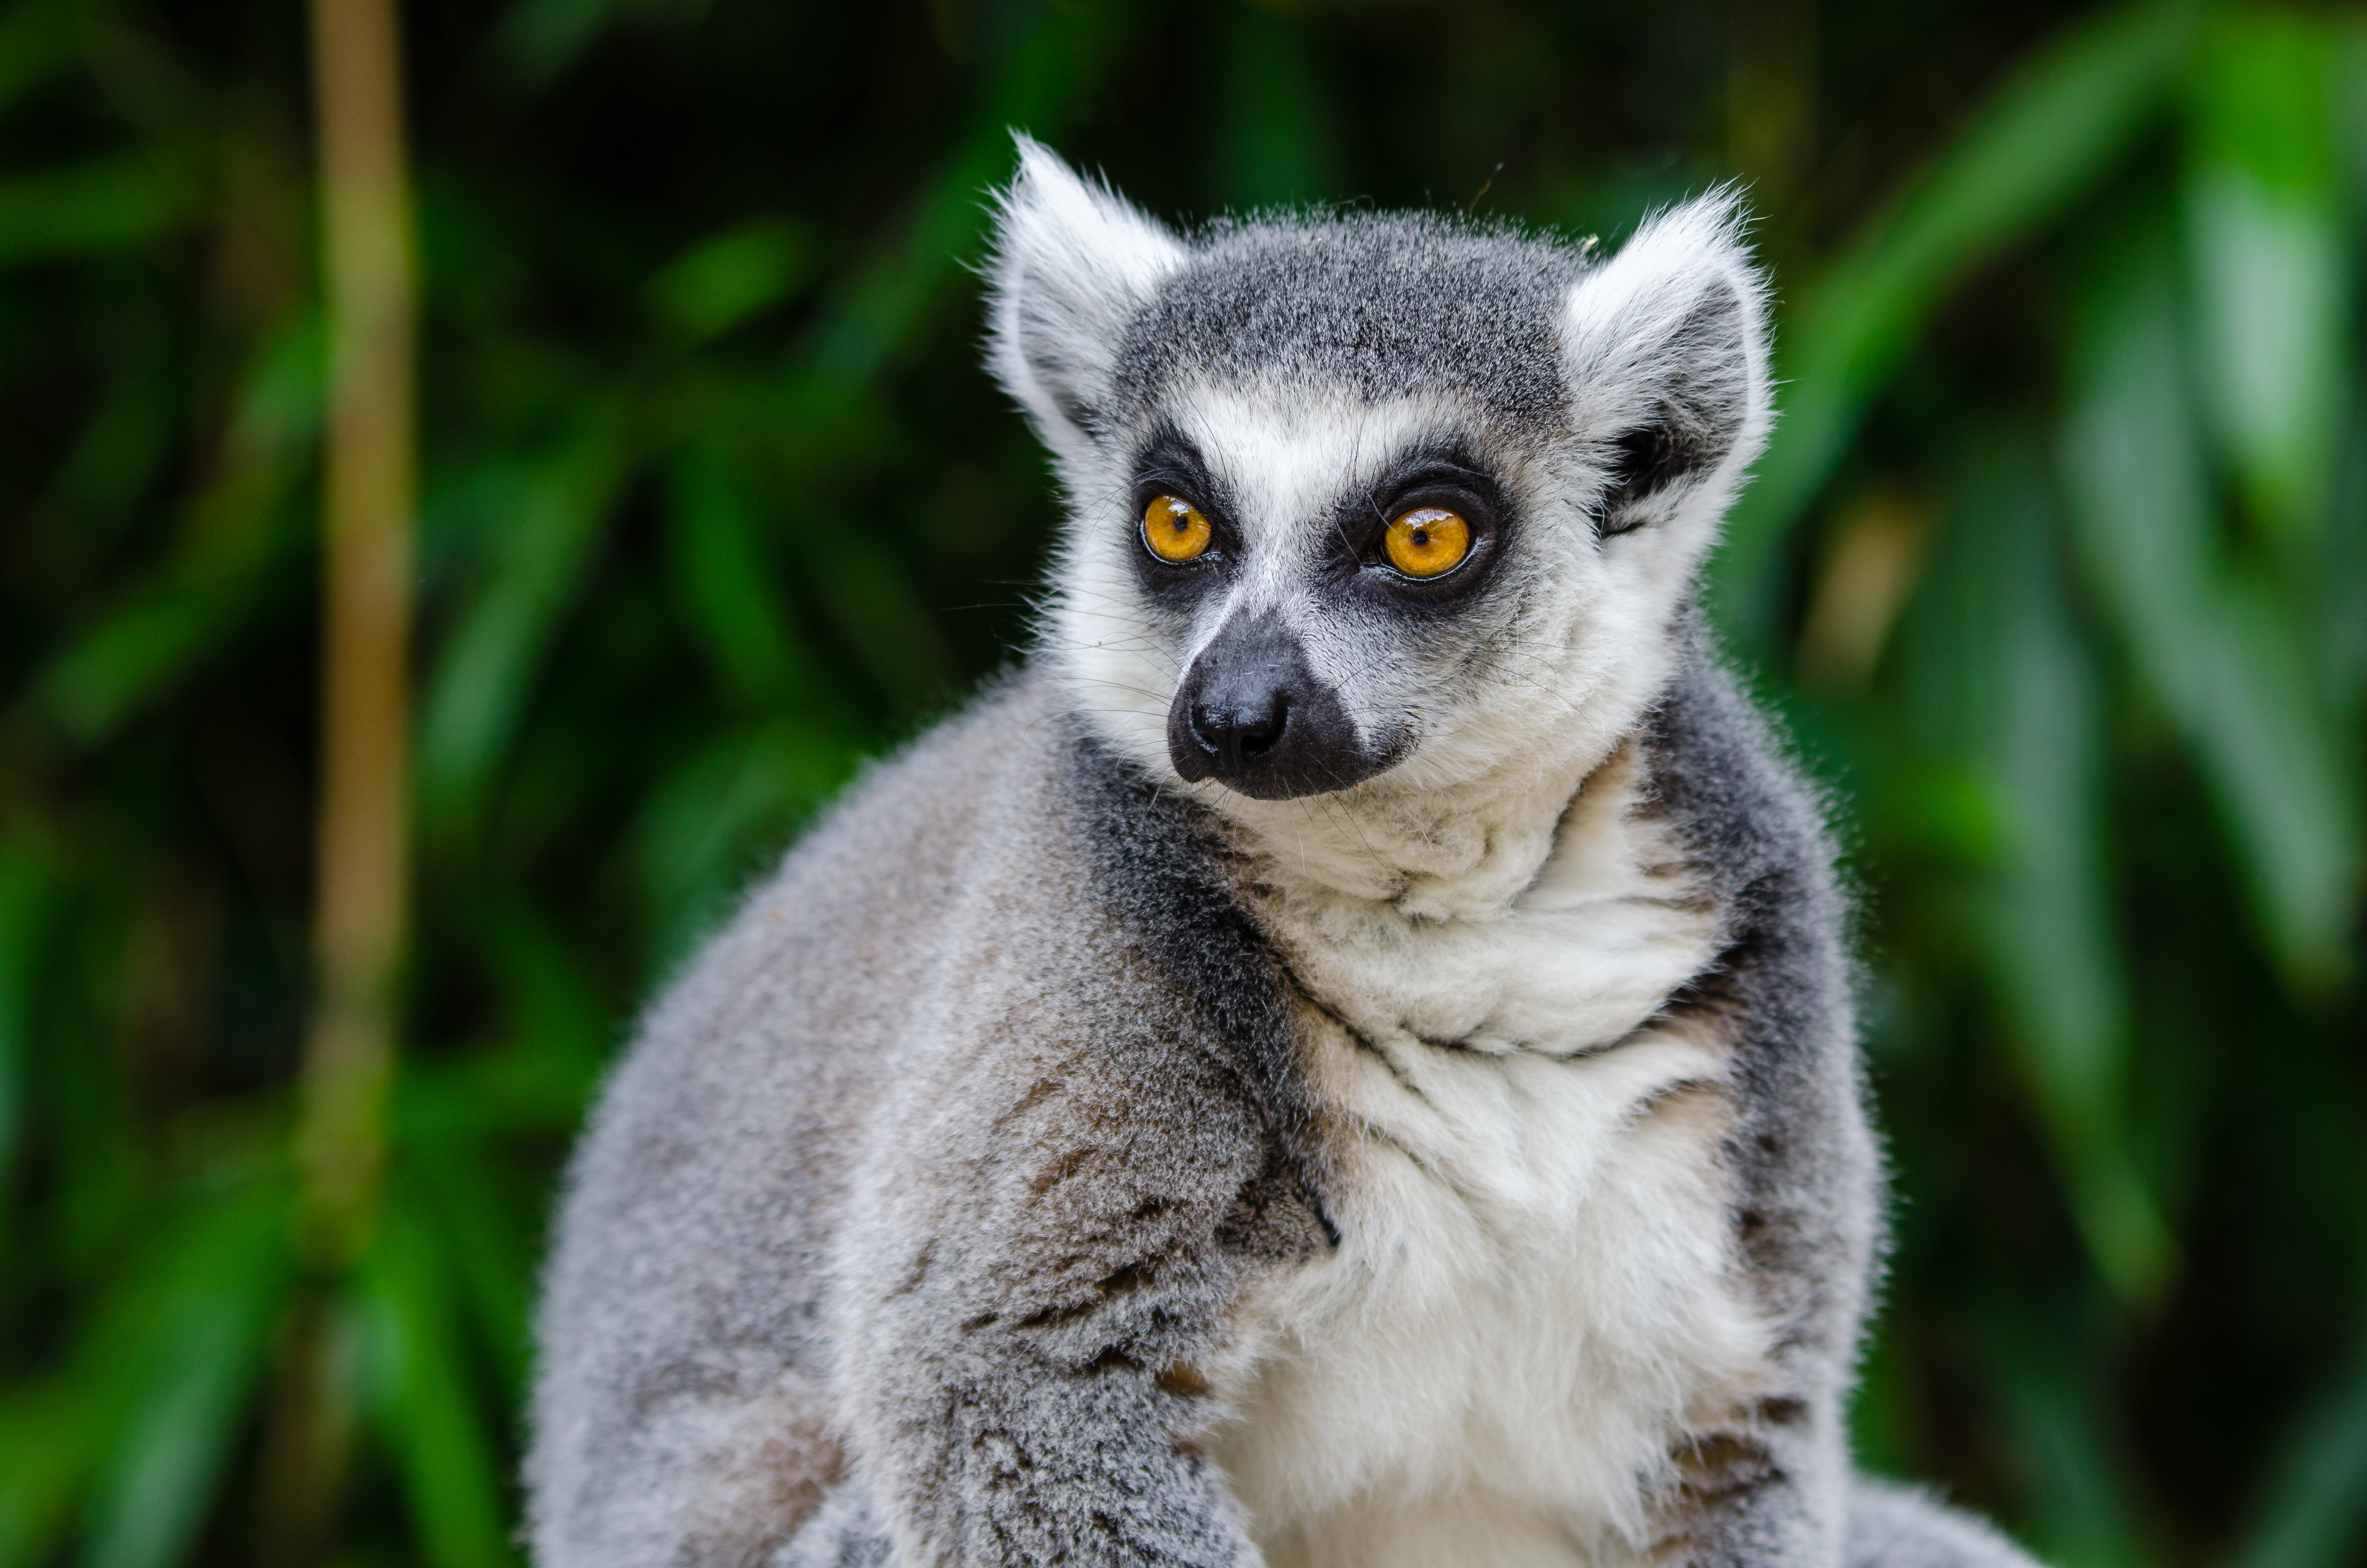
nature, animal, wildlife, zoo, mammal, fauna, primate, close up, madagascar, vertebrate, lemur